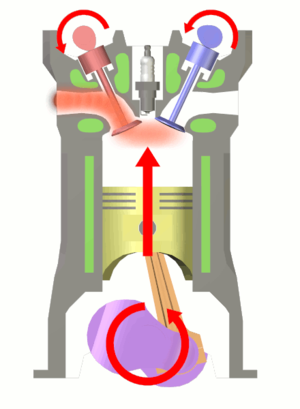
Firetaktsmotor / Skematisk arbejdsgang og bevægelige dele
En firetaktsmotor er en stempel- og forbrændingsmotor, som under en termodynamisk kredsproces udvikler energi ved tilførsel af brændstof.